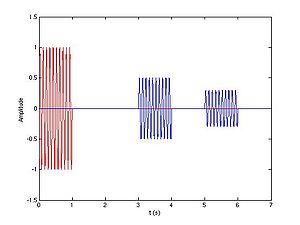
La compression d'impulsion est une technique de traitement du signal utilisée principalement dans le domaine du radar, du sonar et en échographie afin d'augmenter la résolution en distance de la mesure ainsi que le rapport signal sur bruit, par modulation du signal émis.